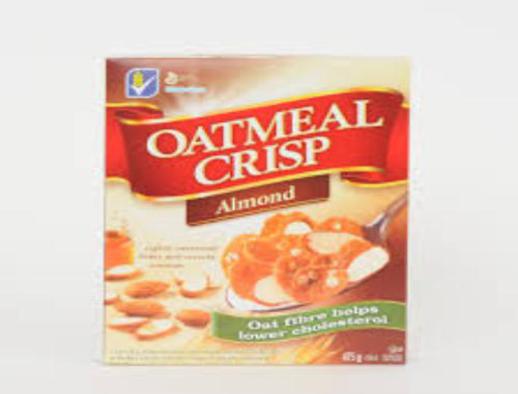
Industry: Food